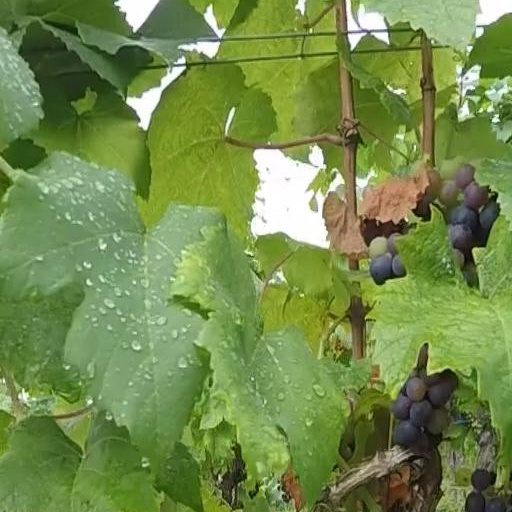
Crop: grape